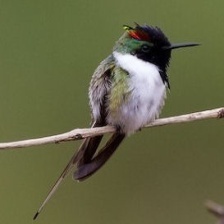
Species: HORNED SUNGEM
Scientific name: HELIACTIN BILOPHUS
ImageNet parent category: hummingbird